Alexander the Great

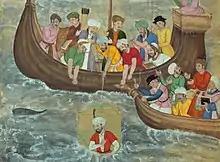
Detail of a 16th-century Islamic painting depicting Alexander being lowered in a glass submersible

Some of the most pronounced effects of Hellenization can be seen in Afghanistan and India, in the region of the relatively late-rising Greco-Bactrian Kingdom (250–125 BC) (in modern Afghanistan, Pakistan, and Tajikistan) and the Indo-Greek Kingdom (180 BC – 10 AD) in modern Afghanistan and India. On the Silk Road trade routes, Hellenistic culture hybridized with Iranian and Buddhist cultures. The cosmopolitan art and mythology of Gandhara (a region spanning the upper confluence of the Indus, Swat and Kabul rivers in modern Pakistan) of the ~3rd century BC to the ~5th century AD are most evident of the direct contact between Hellenistic civilization and South Asia, as are the Edicts of Ashoka, which directly mention the Greeks within Ashoka's dominion as converting to Buddhism and the reception of Buddhist emissaries by Ashoka's contemporaries in the Hellenistic world. The resulting syncretism known as Greco-Buddhism influenced the development of Buddhism and created a culture of Greco-Buddhist art. These Greco-Buddhist kingdoms sent some of the first Buddhist missionaries to China, Sri Lanka and Hellenistic Asia and Europe (Greco-Buddhist monasticism).